Arthur Murray

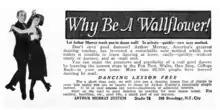
A 1922 advertisement for Arthur Murray's dance system

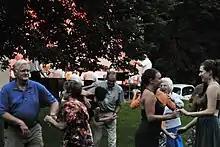
Arthur Murray dance class at a Municipal Band concert in Eau Claire, Wisconsin

After WWII, Murray's business grew with the rise of interest in Latin dance, and he regularly taught and broadcast in Cuba in the 1950s. Murray went on television with a dance program hosted by his wife, Kathryn; "The Arthur Murray Party" ran from 1950 to 1960, on CBS, NBC, DuMont, ABC, and then on CBS. Among the Arthur Murray dance instructors in the early 1950s was future television evangelist D. James Kennedy, who won first prize in a nationwide dance contest. He appeared as a guest on the June 17, 1956, episode of "What's My Line?".